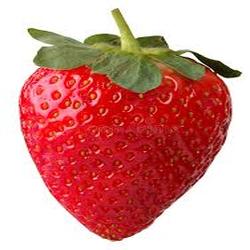
Label: Strawberry